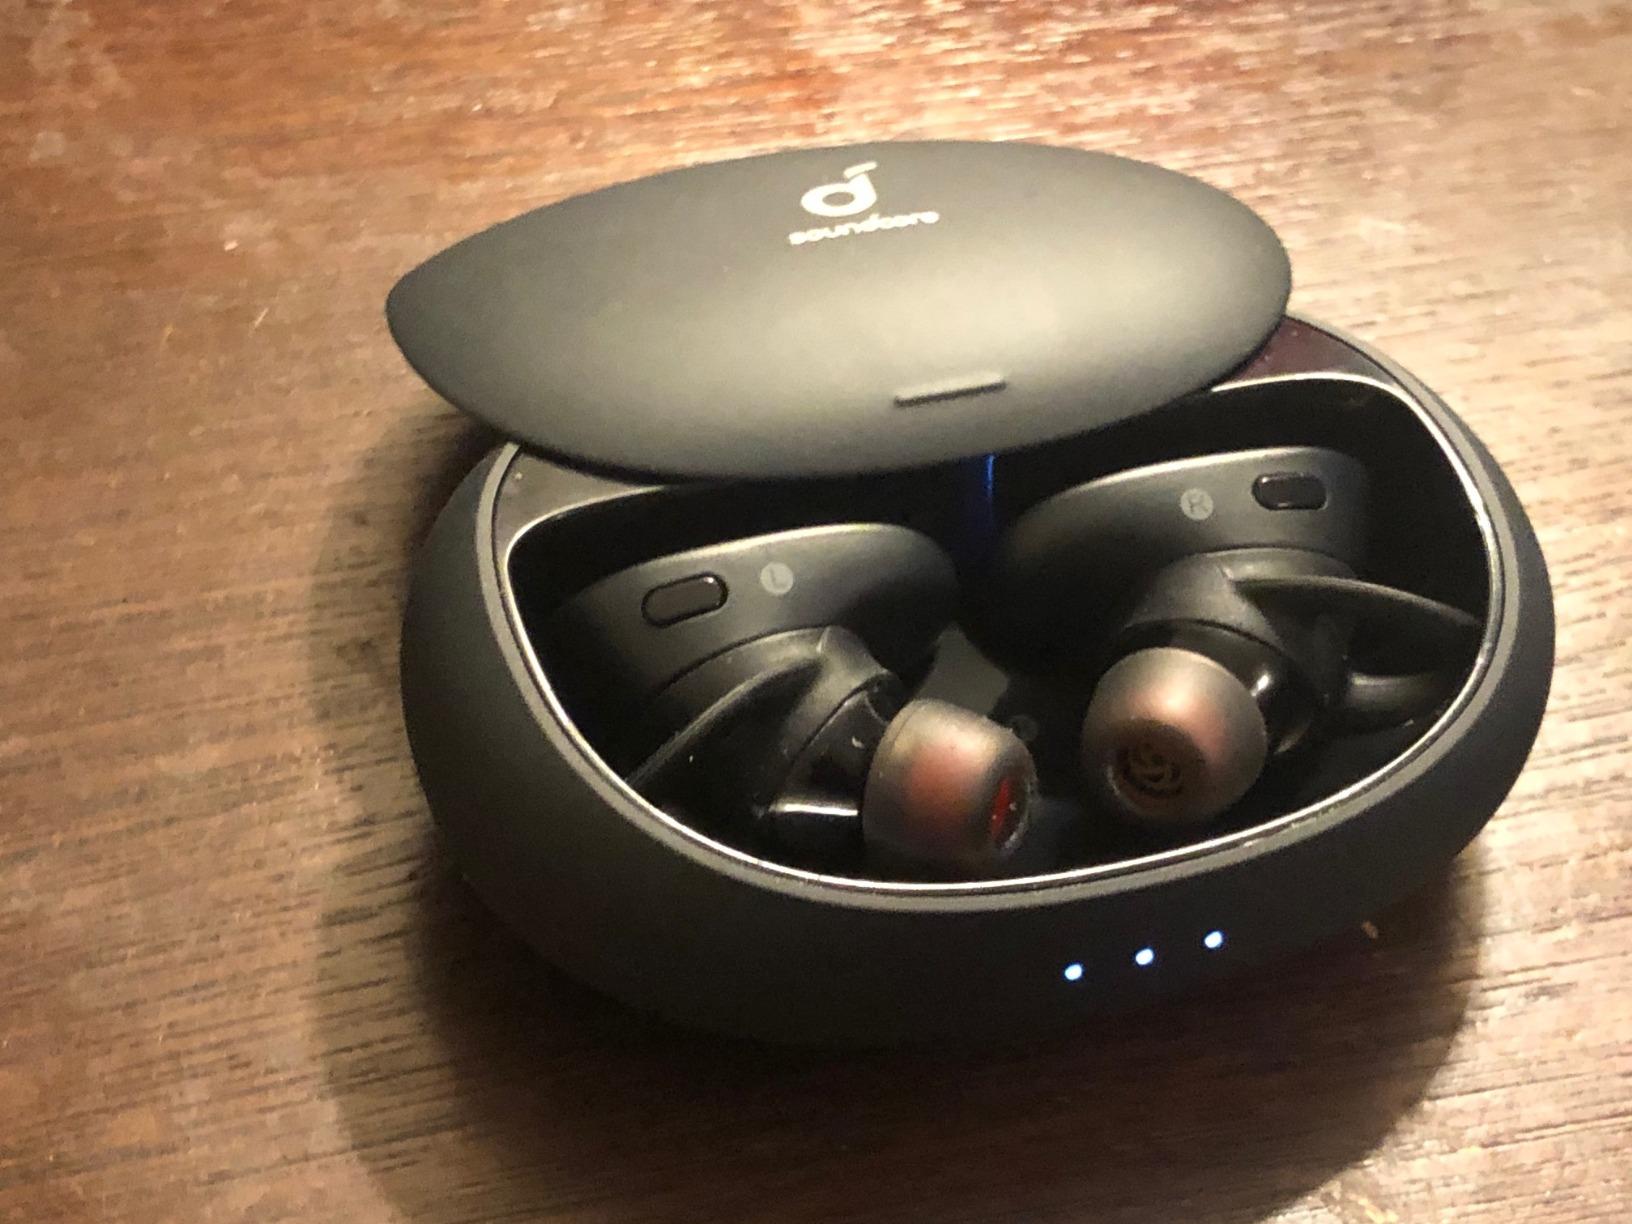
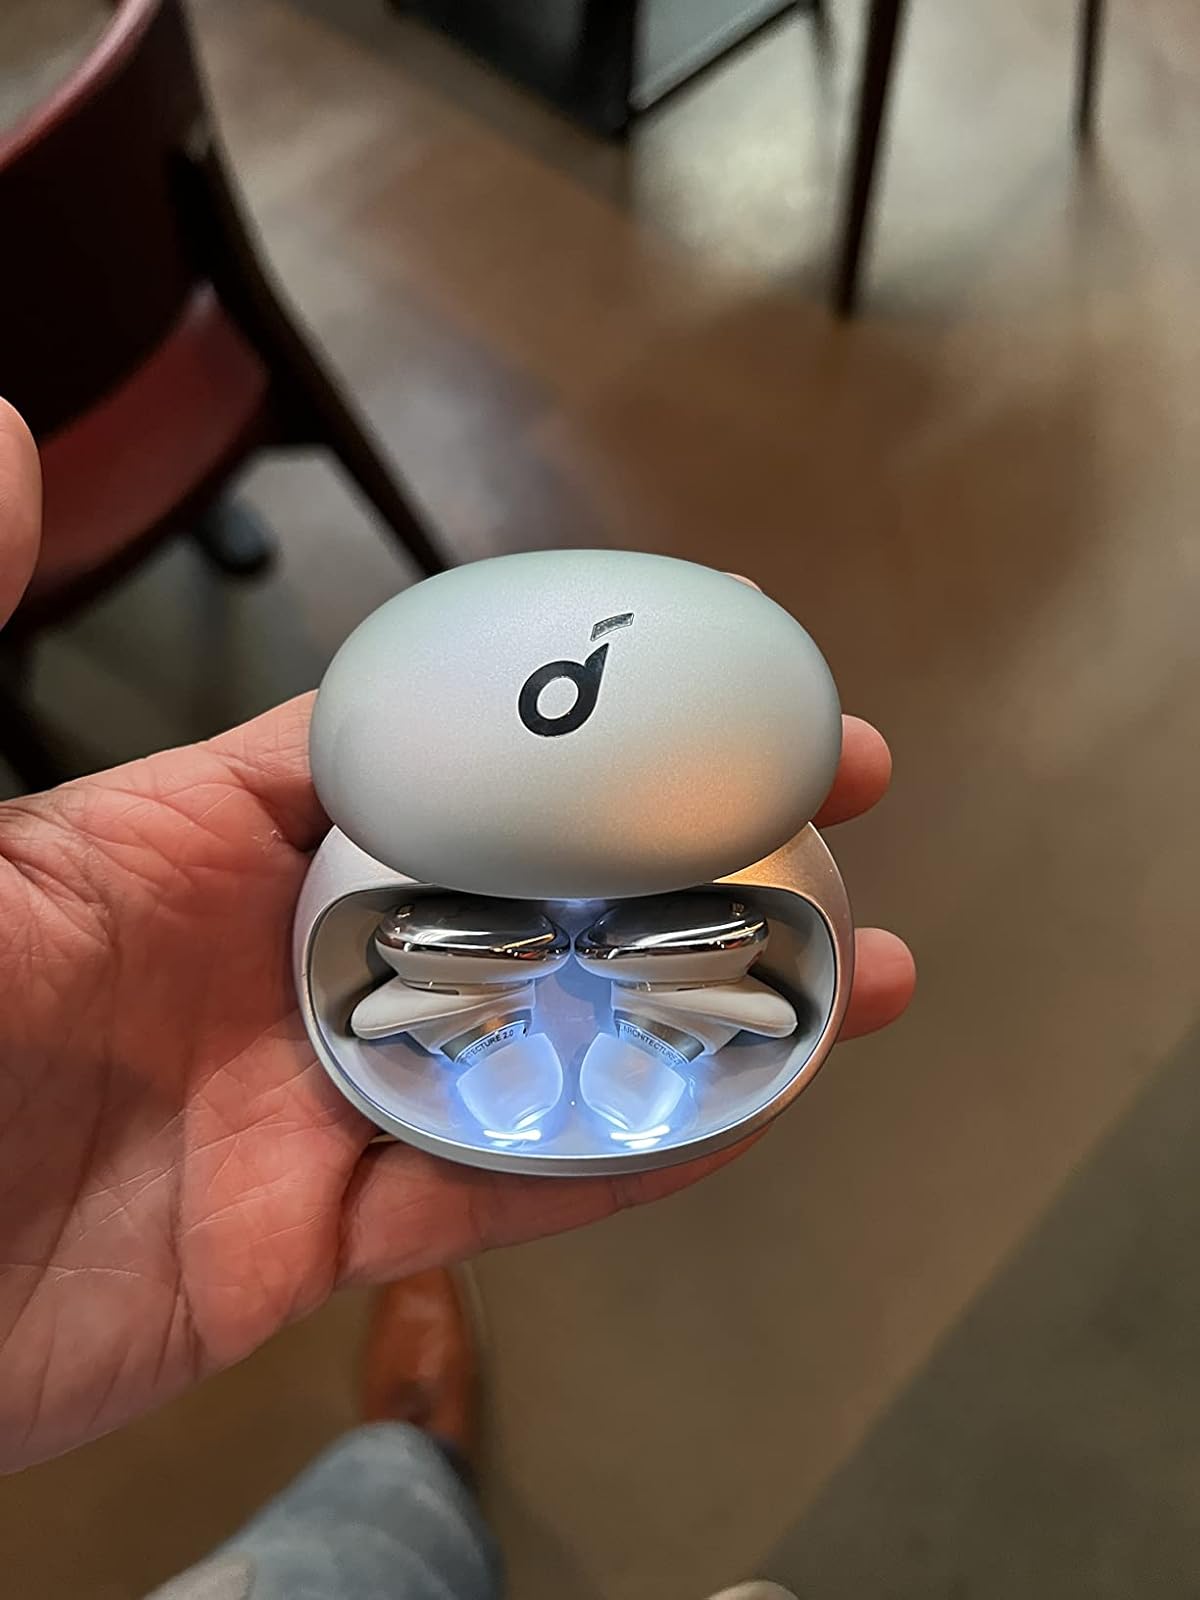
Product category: earbuds
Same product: no